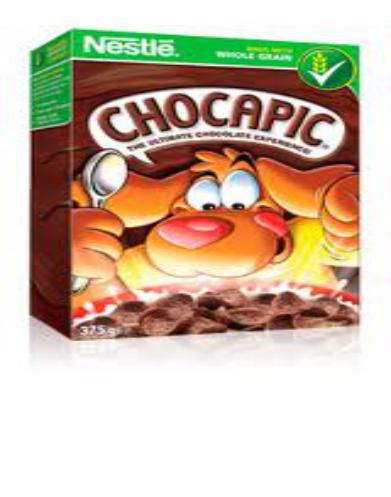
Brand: Chocapic
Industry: Food